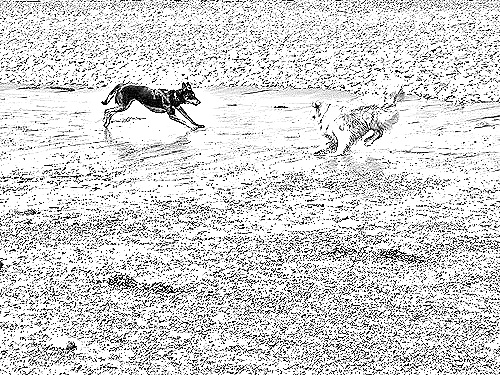
Portrait style: Sketch Portrait